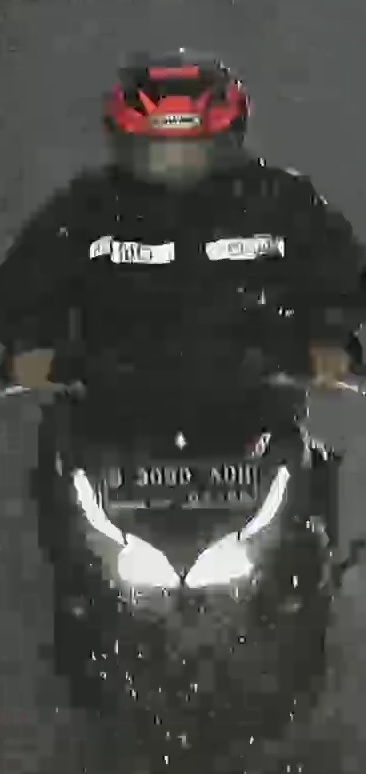
person-with-helmet: 1
person-without-helmet: 0